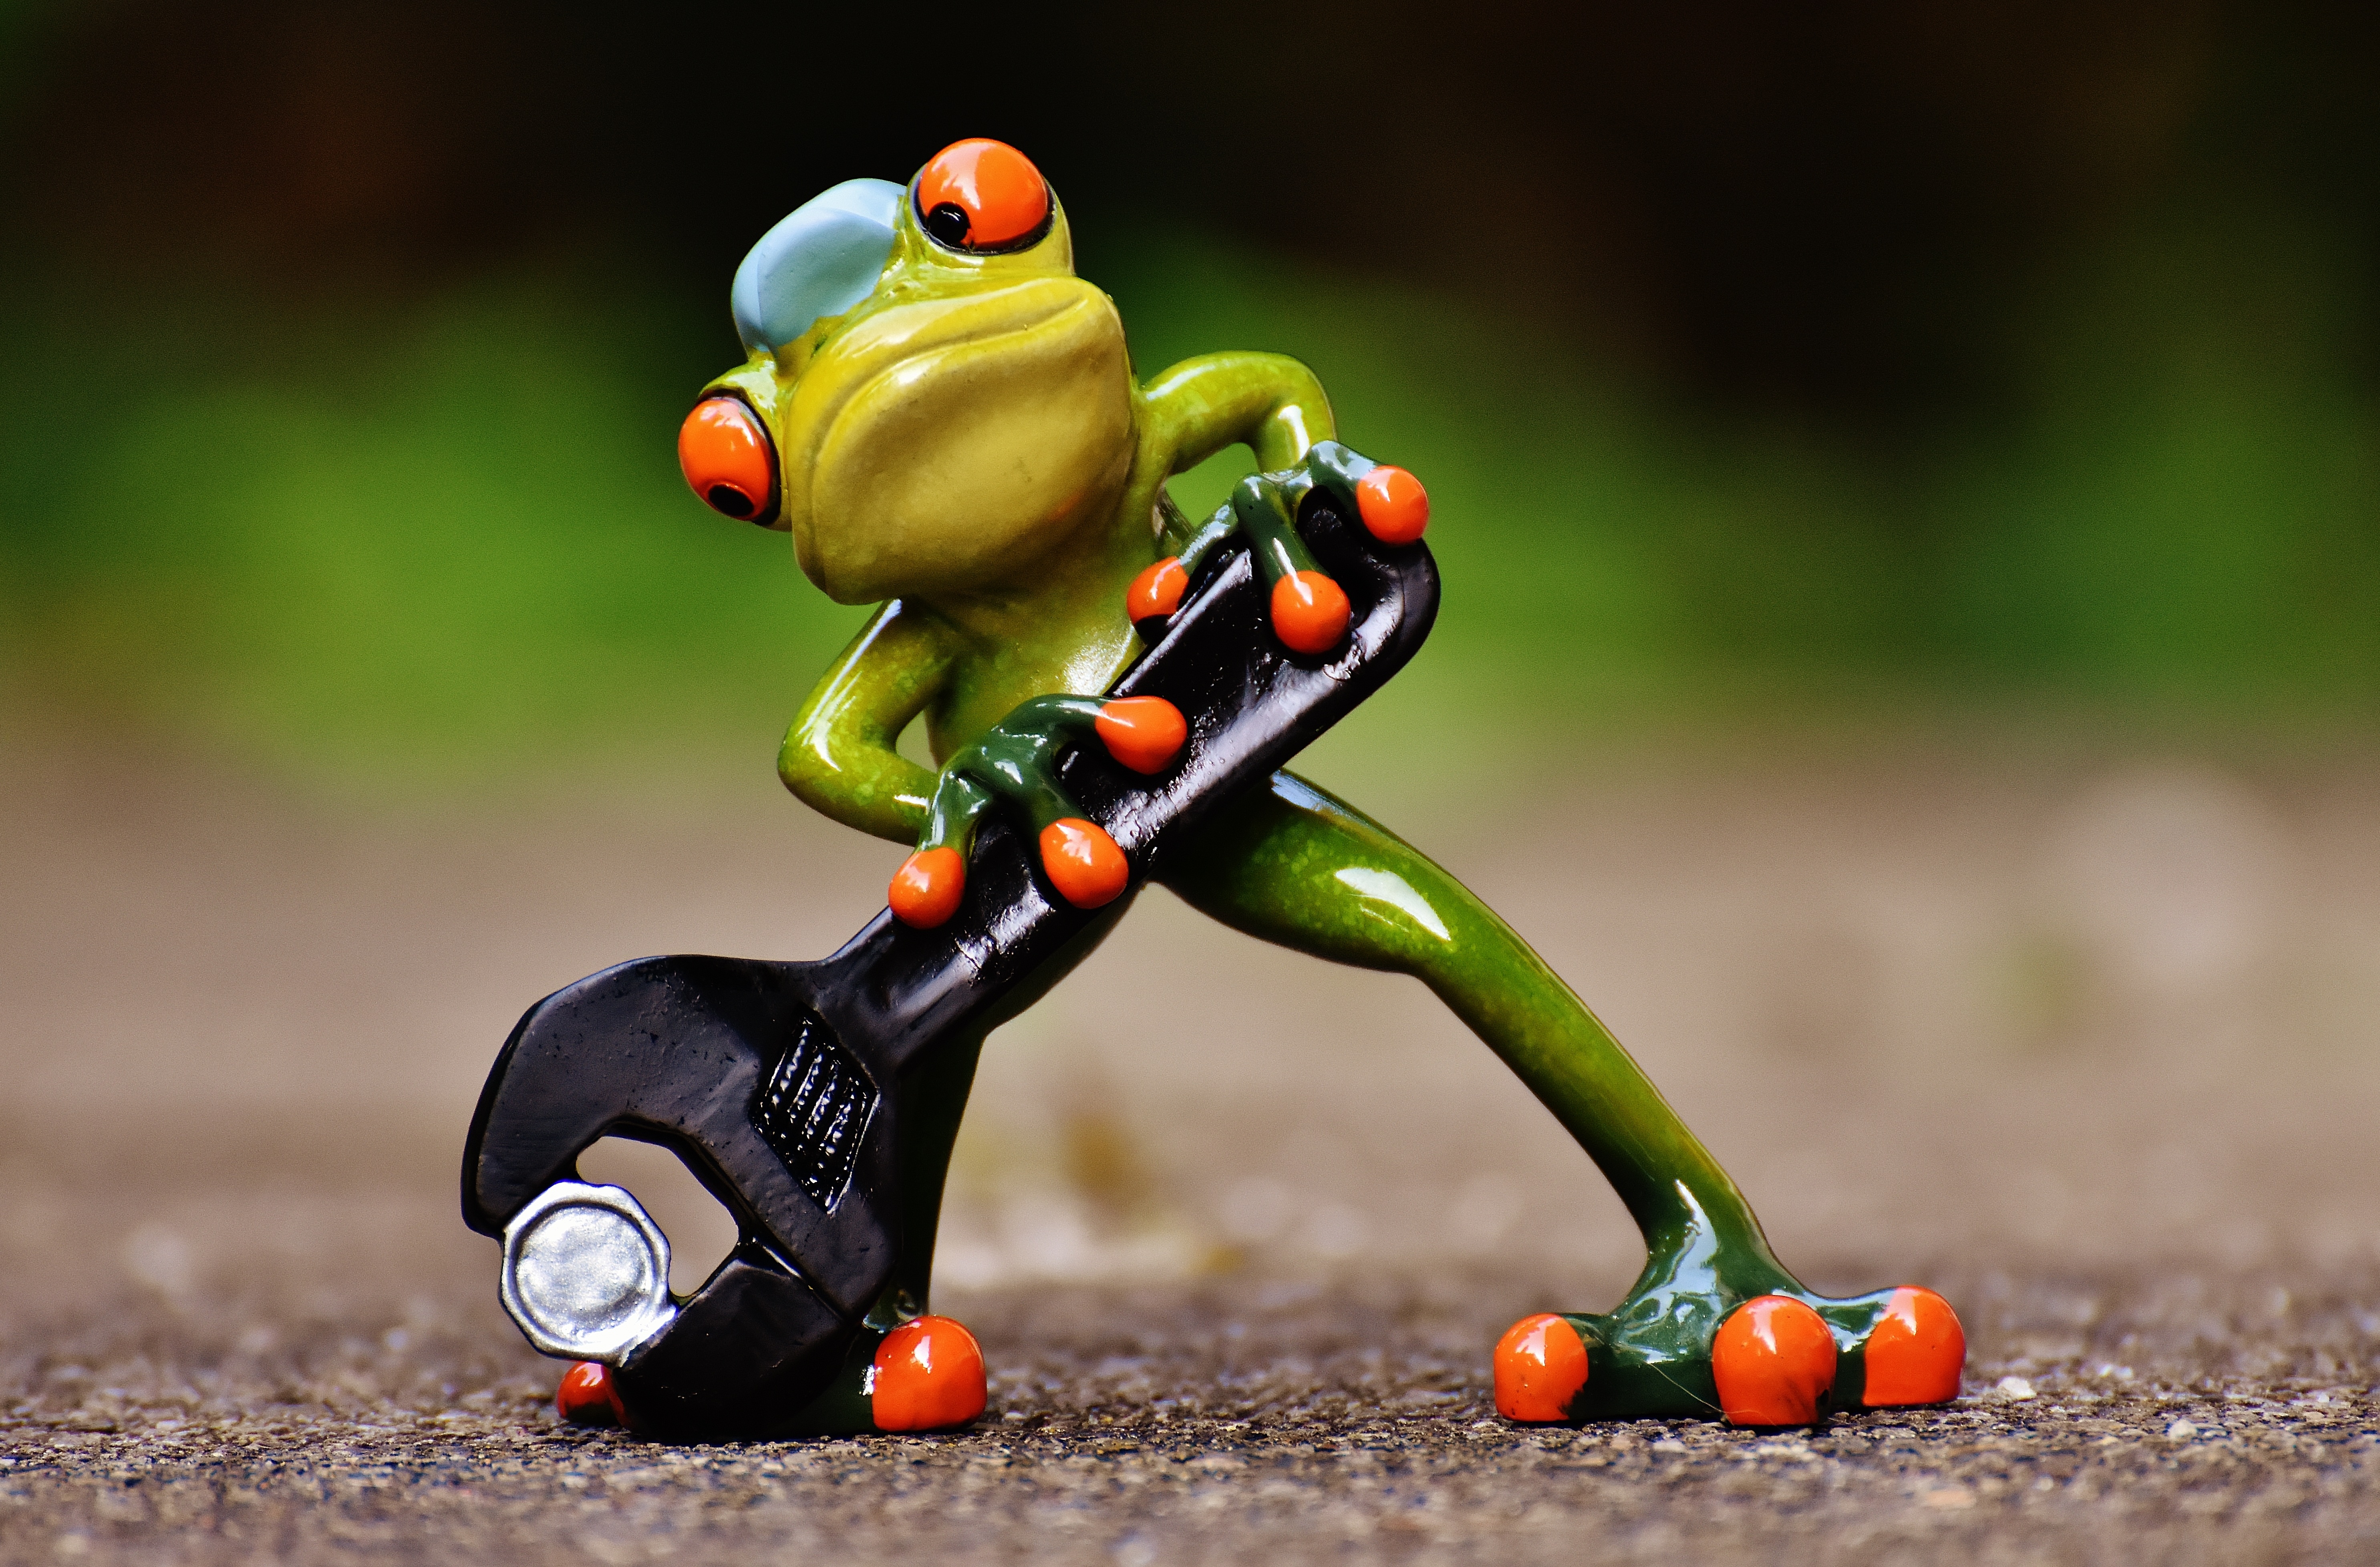
cute, repair, green, frog, amphibian, toy, fig, screw, wrench, funny, frogs, mechanic, macro photography, screwdrivers